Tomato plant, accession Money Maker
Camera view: bottom (45 deg); turntable rotation: 30 degrees
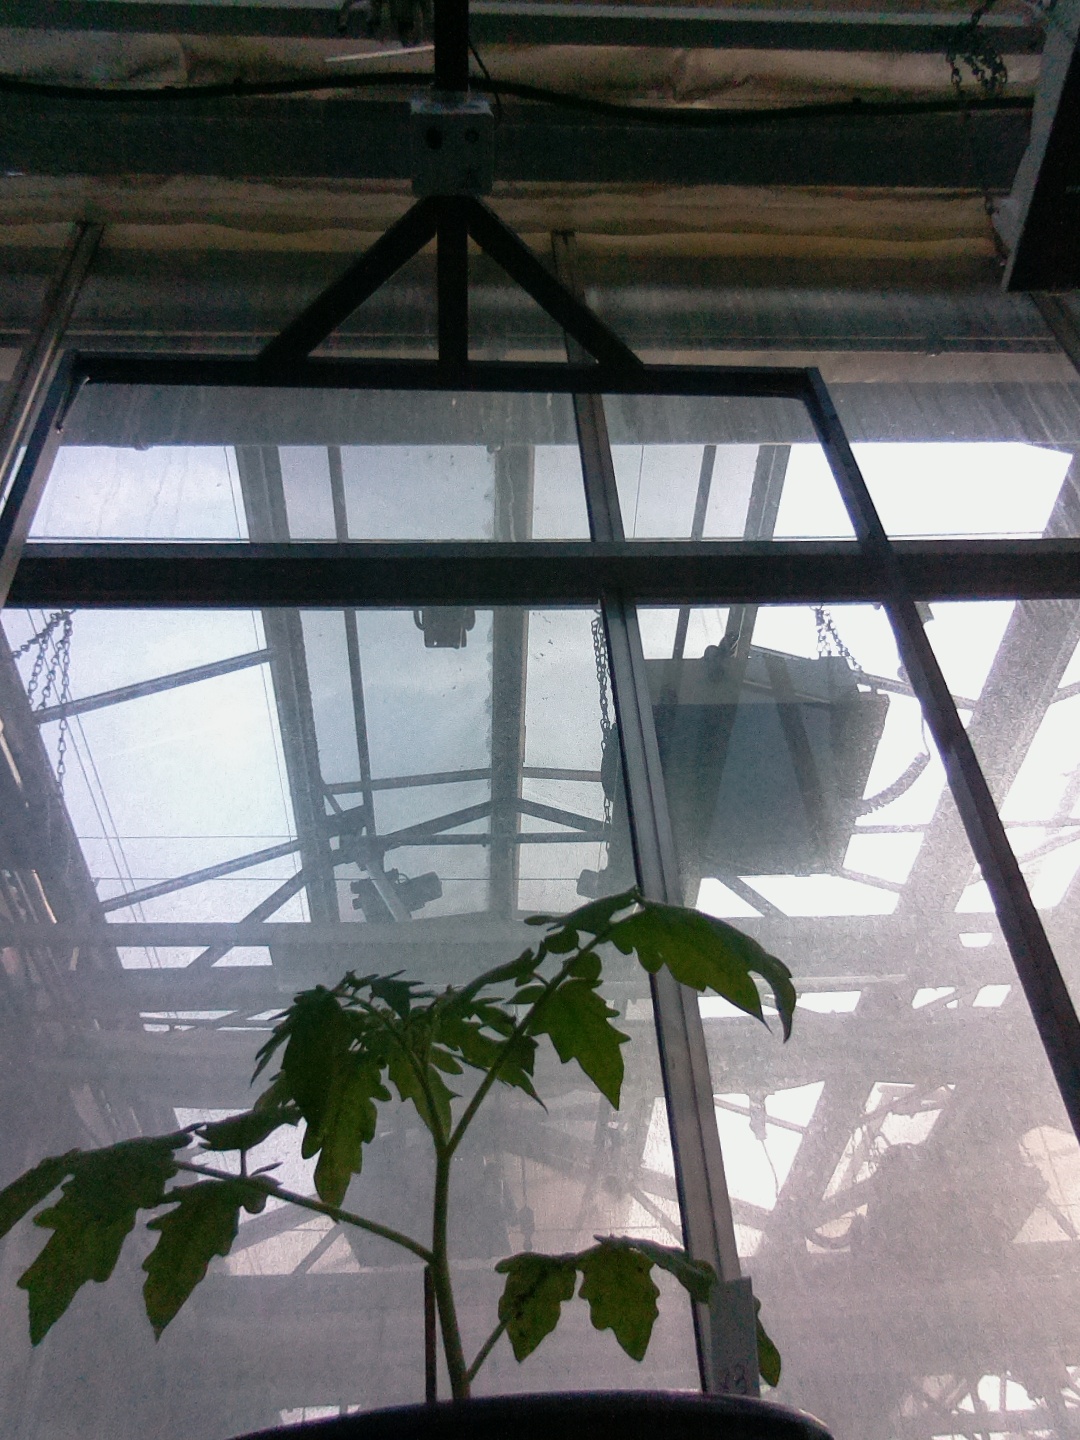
BBCH growth stage 13: 6 of true leaves visible